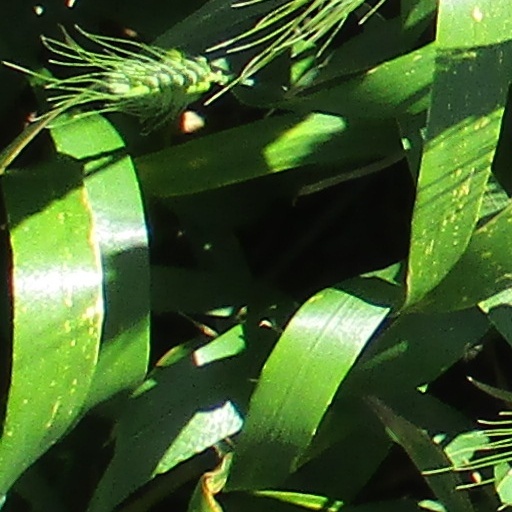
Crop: wheat